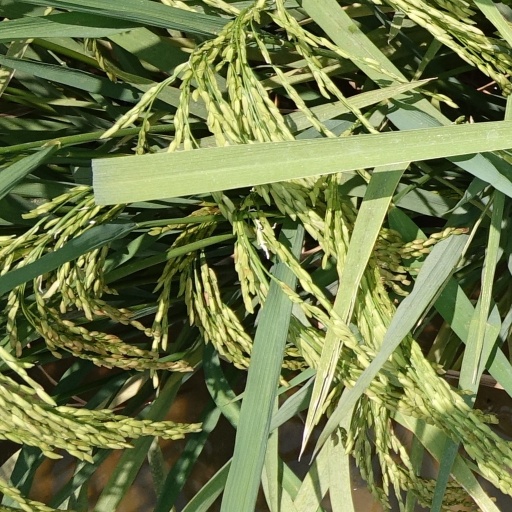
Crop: rice